Isaac Wilhelm Tegner

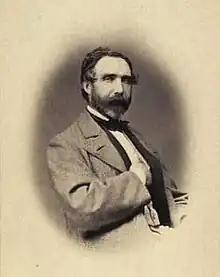
Portrait of Tegner by N. Willumsen, 1868.

Isaac Wilhelm Tegner (23 June 1815 - 21 December 1893) was a Danish lithographer who was a co-founder of .